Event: Typhoon Ruby
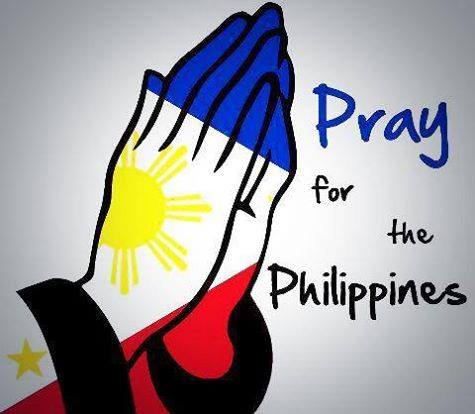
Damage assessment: no_damage